Deluxe Paint

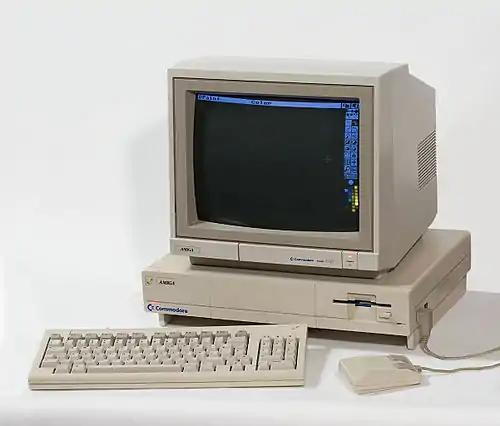
Deluxe Paint I on an Amiga 1000

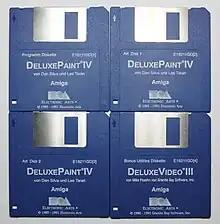
DeluxePaint IV floppy disks (German version)

Deluxe Paint I was released in 1985. A major feature was animation by using color cycling. The Amiga natively supports indexed color, where a pixel's color value does not carry any RGB hue information but instead is an index to a color palette (a collection of unique color values). By adjusting the color value in the palette, all pixels with that palette value change simultaneously in the image or animation, creating cyclic movement in the image. In the Christmas demo files on the Deluxe Paint I disk, this kind of animation (which is toggled by pressing the tab key) is used to depict falling snowflakes, a blinking Christmas tree, and a roaring fire in the fireplace.